Culture of London

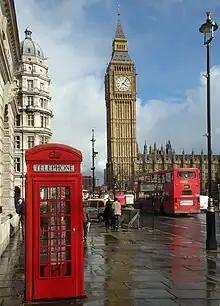
Three cultural icons of London: a K2 red telephone box, Big Ben and a red double-decker bus

The urban culture of London concerns the music, museums, festivals, and lifestyle within London, the capital city of the United Kingdom. The city is known for its theatre quarter, and its West End theatre district has given the name to "West End theatre", the strand of mainstream professional theatre staged in the large theatres in London. London is also home to cultural attractions such as the British Museum, the Tate Galleries, the National Gallery, the Notting Hill Carnival, and The O2.